Sinai option

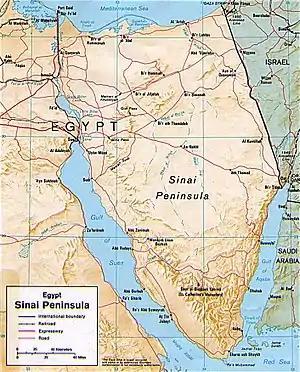

To resolve conflicts and establish permanent peace, there is a plan by the Israeli government to transfer the Gaza Strip's 2.3 million people to Egypt’s Sinai Peninsula and turn the peninsula into an alternative for Palestine. There is also a plan by Israeli Government to offer a monetary package to Palestinians living in West Bank and encourage them to migrate to the Sinai Peninsula.